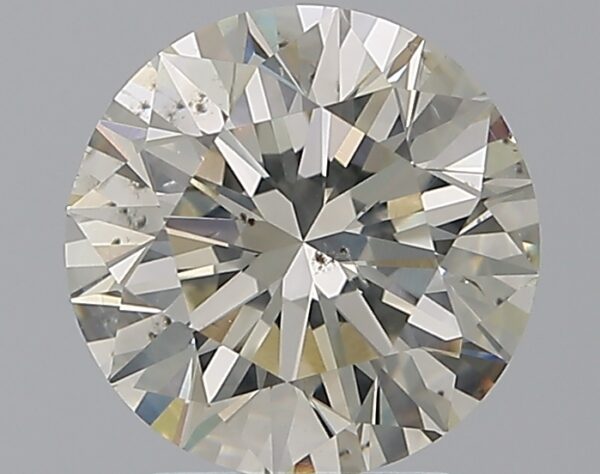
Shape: round
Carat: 2.5
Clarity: SI2
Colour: K
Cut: EX
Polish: EX
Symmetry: EX
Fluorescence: F
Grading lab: GIA
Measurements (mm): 8.6 x 8.66 x 5.41